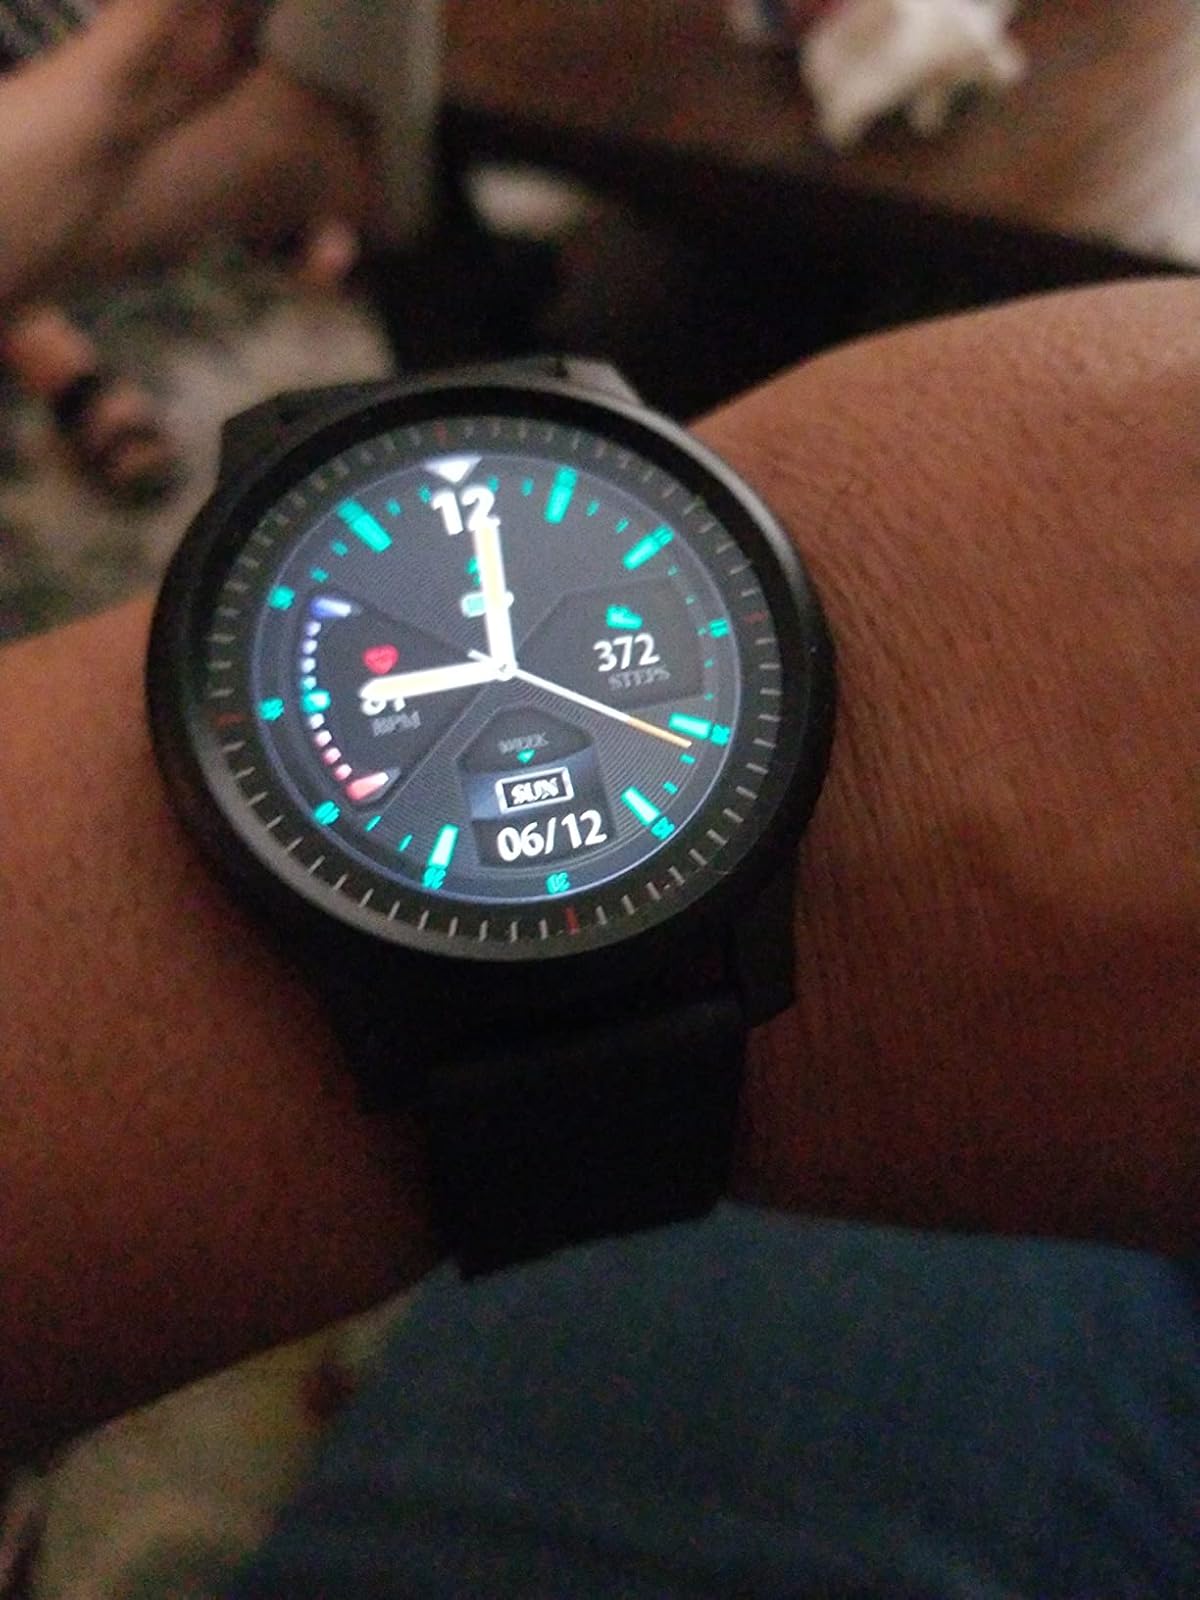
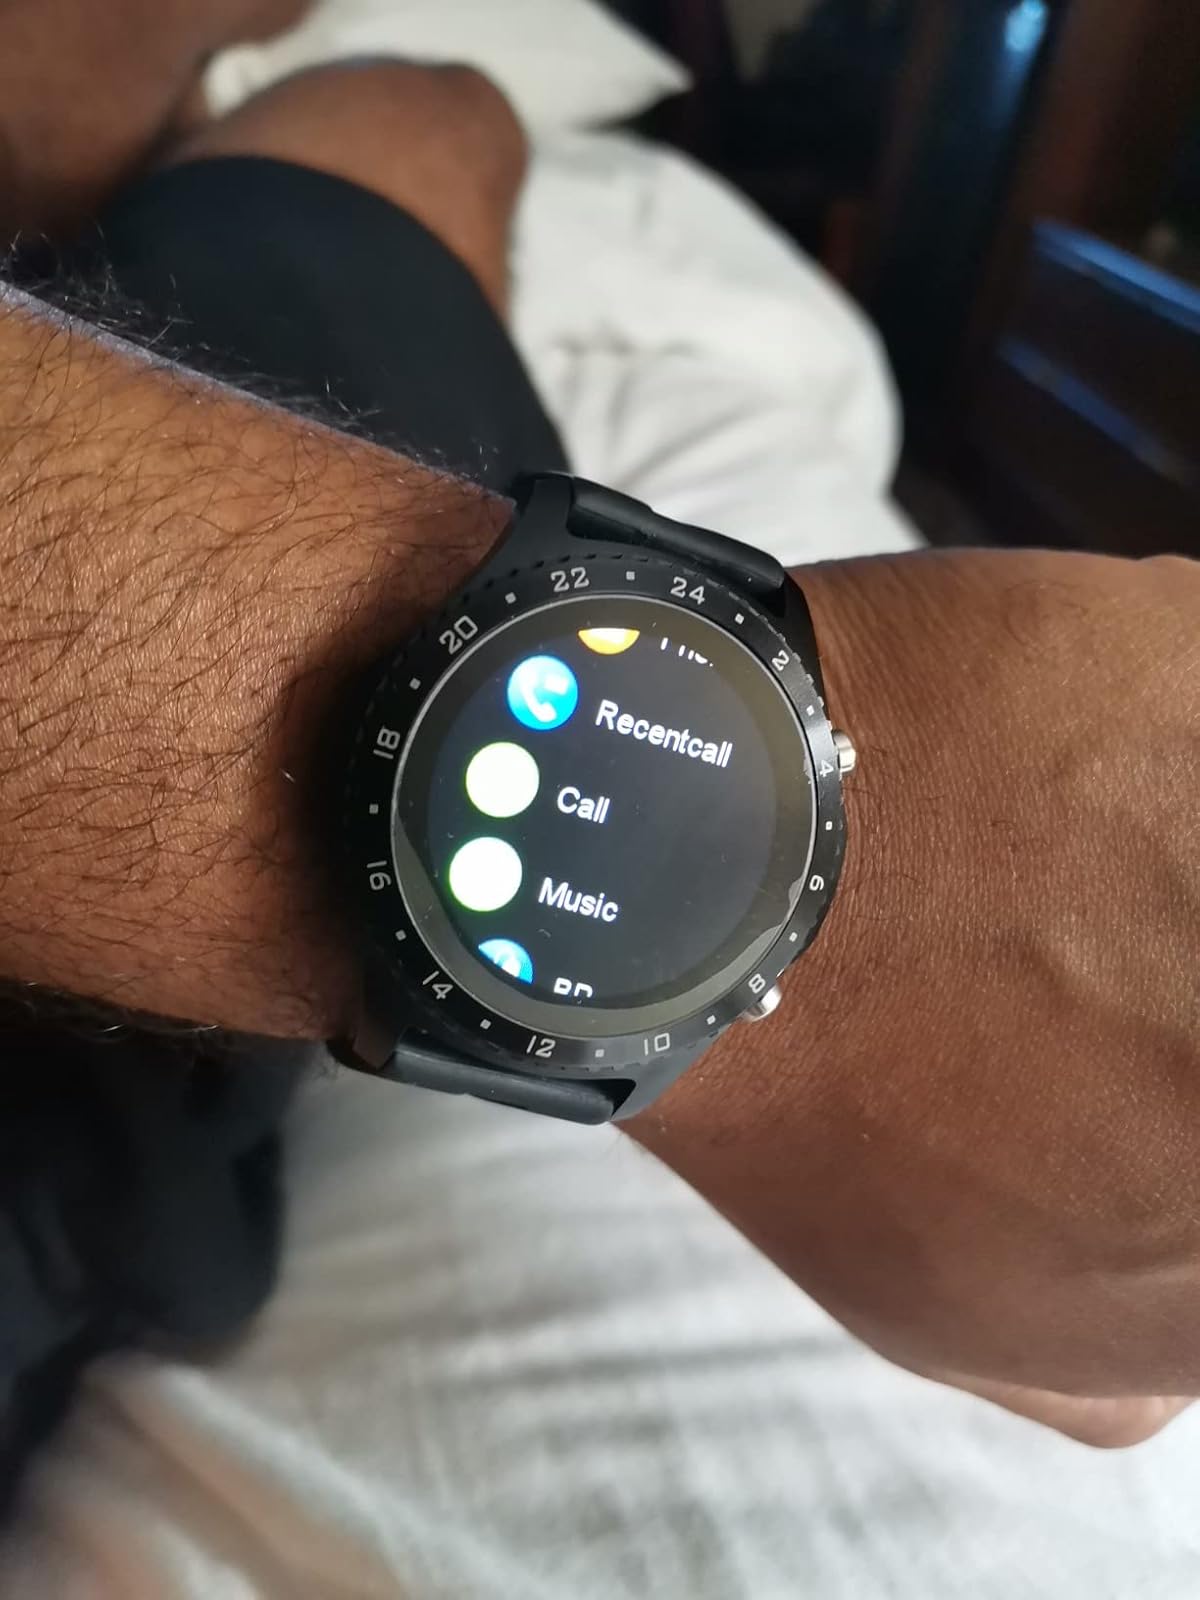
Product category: smartwatch
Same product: no